Guillermo Carlos Cazenave

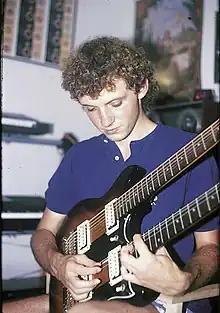

Guillermo Carlos Cazenave (born September 18, 1955) is an Argentine musician who has been living in Europe for more than four decades, in London, Sitges (Barcelona) and near Collioure (Southern France). He is also known as Guill Cazenave. He is also an author and journalist, specialized in many different musical styles.